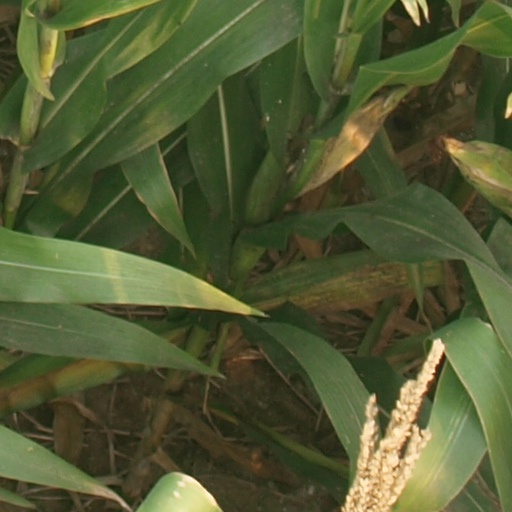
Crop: maize; corn